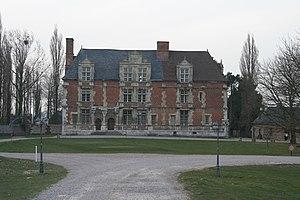
Le manoir de Bévilliers à Gonfreville-l'Orcher.
Gonfreville-l'Orcher est une commune française de la banlieue est du Havre située dans le département de la Seine-Maritime en région Normandie.
Le manoir de Bévilliers est situé sur la commune de Gonfreville-l'Orcher, dans le département de la Seine-Maritime.